Minato, Tokyo

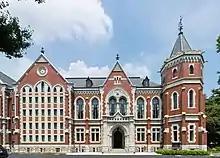
Keio University library

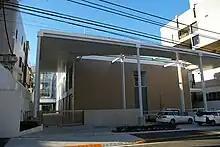
Mita Junior High School

The local public high schools are operated by the Tokyo Metropolitan Government Board of Education.